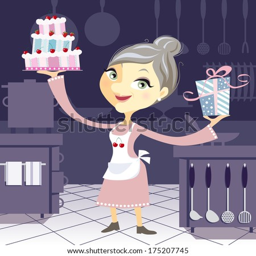
happy grandmother in the kitchen holding a fancy birthday cake and a present .